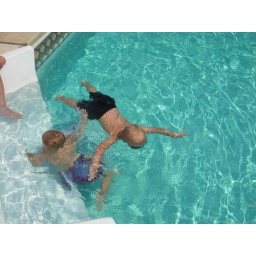
Boys swimming under water